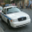
Label: automobile